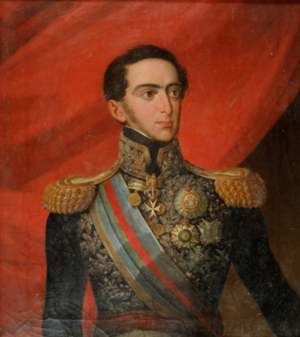
Michel Iᵉʳ, né le 26 octobre 1802 à Queluz, mort le 14 novembre 1866 à Esselbach, est roi de Portugal de 1828 à 1834.
Cet article donne la liste des héritiers successifs du trône de Portugal depuis l'avènement d'Alphonse Iᵉʳ en 1139. Contrairement à d'autres monarchies, les règles de succession n'ont pas inclus la loi salique, mais la primogéniture cognatique avec préférence masculine. Les héritiers ont porté les titres successifs de prince de Portugal entre 1433 et 1645, de prince du Brésil entre 1645 et 1815 et de prince royal entre 1815 et 1910.